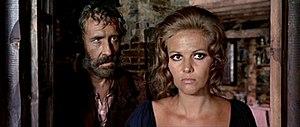
Il était une fois dans l'Ouest est un western italo-américain de Sergio Leone réalisé en 1968, sorti en salle en Italie la même année et en 1969 dans le reste du monde.